Josef Lada

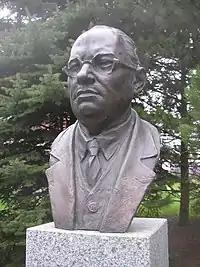
Bust of Josef Lada in Hrusice

Josef Lada (born 17 December 1887 in Hrusice, Bohemia – 14 December 1957 in Prague, buried at Olšany Cemetery) was a Czech painter, illustrator, cartoonist and writer. Pioneer of the Czech comicbook tradition and founder of the “Czech modern fairytale” genre. He is considered one of the greatest Czech artists of all times – which is also what the world-famous Pablo Picasso had claimed him to be. He is best known for his children’s books and he is best known as the illustrator of Jaroslav Hašek's World War I novel "The Good Soldier Švejk,".